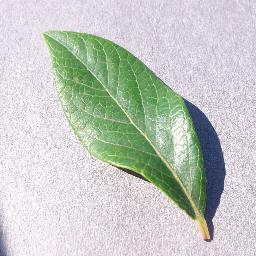
Label: Blueberry___healthy